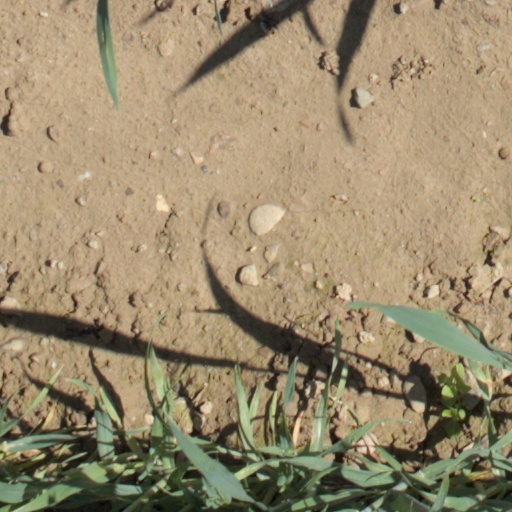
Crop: wheat